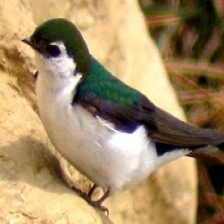
Species: VIOLET GREEN SWALLOW
Scientific name: TACHYCINETA THALASSINA